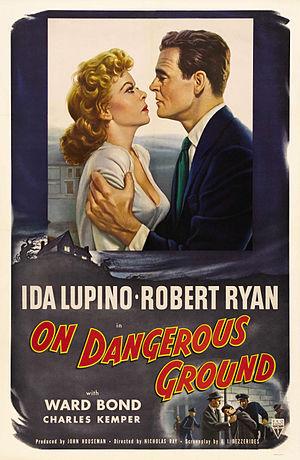
La Maison dans l'ombre est un film américain, réalisé par Nicholas Ray, sorti en 1951.